Massachusetts House of Representatives' 1st Plymouth district

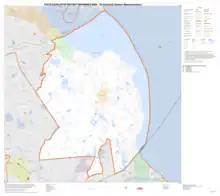
Map of Massachusetts House of Representatives' 1st Plymouth district, based on the 2010 United States census.

Massachusetts House of Representatives' 1st Plymouth district in the United States is one of 160 legislative districts included in the lower house of the Massachusetts General Court. It covers part of the city of Plymouth in Plymouth County. Democrat Michelle Badger has represented the district since 2025.